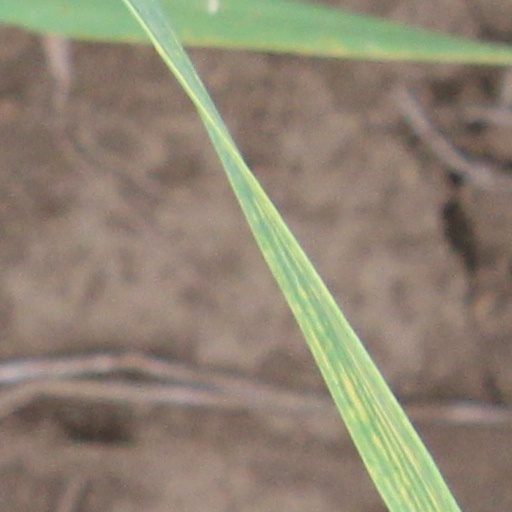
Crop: wheat